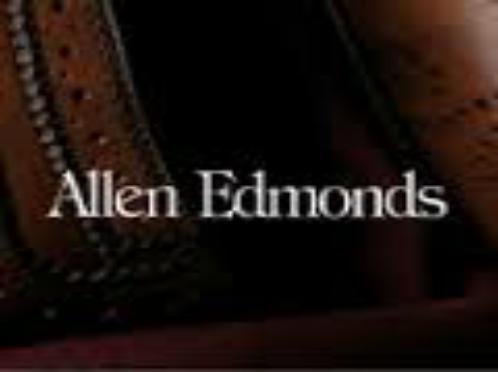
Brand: Allen Edmonds
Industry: Clothes